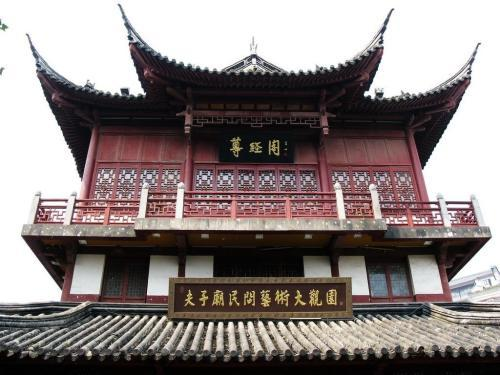
地标名称：中国书院历史陈列馆
所在城市：南京市·秦淮区